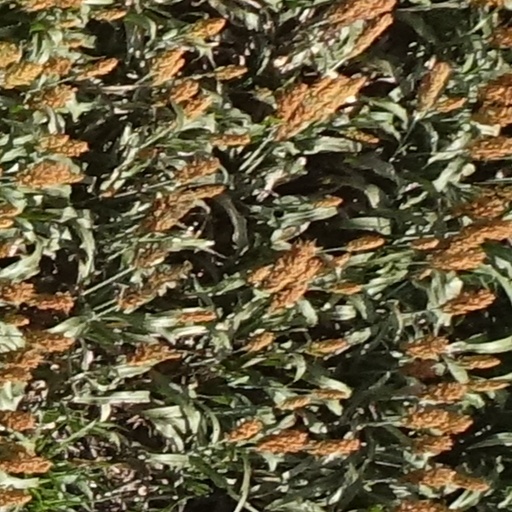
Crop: sorghum